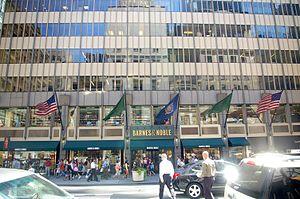
Barnes & Noble est le plus gros libraire aux États-Unis. Le siège de la chaîne, dont les principaux magasins sont appelés Barnes & Noble Booksellers, est basé à New York.